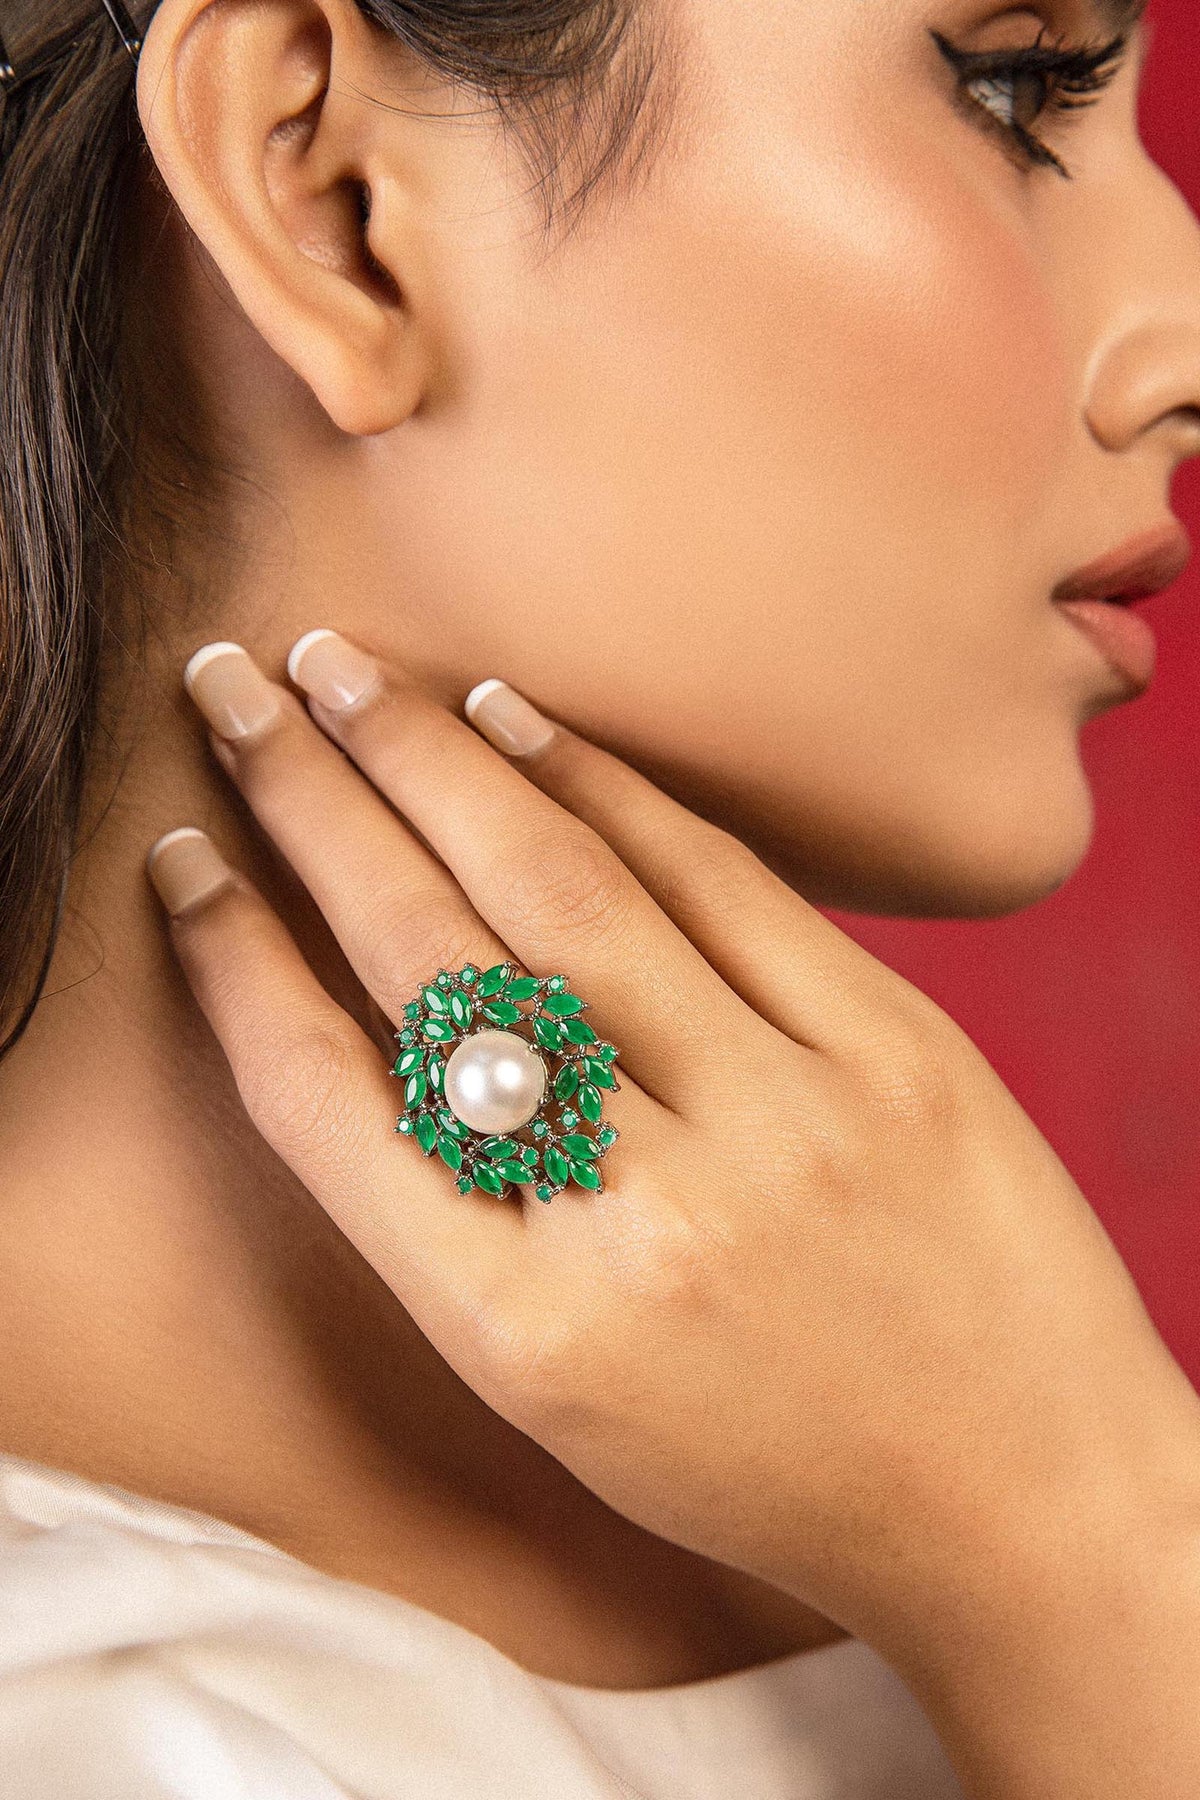
green pearl emerald ring